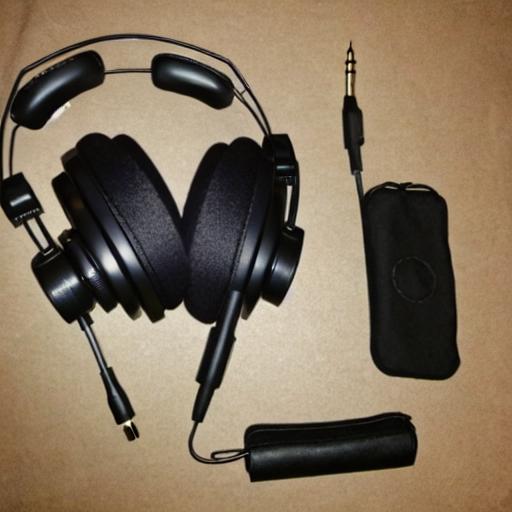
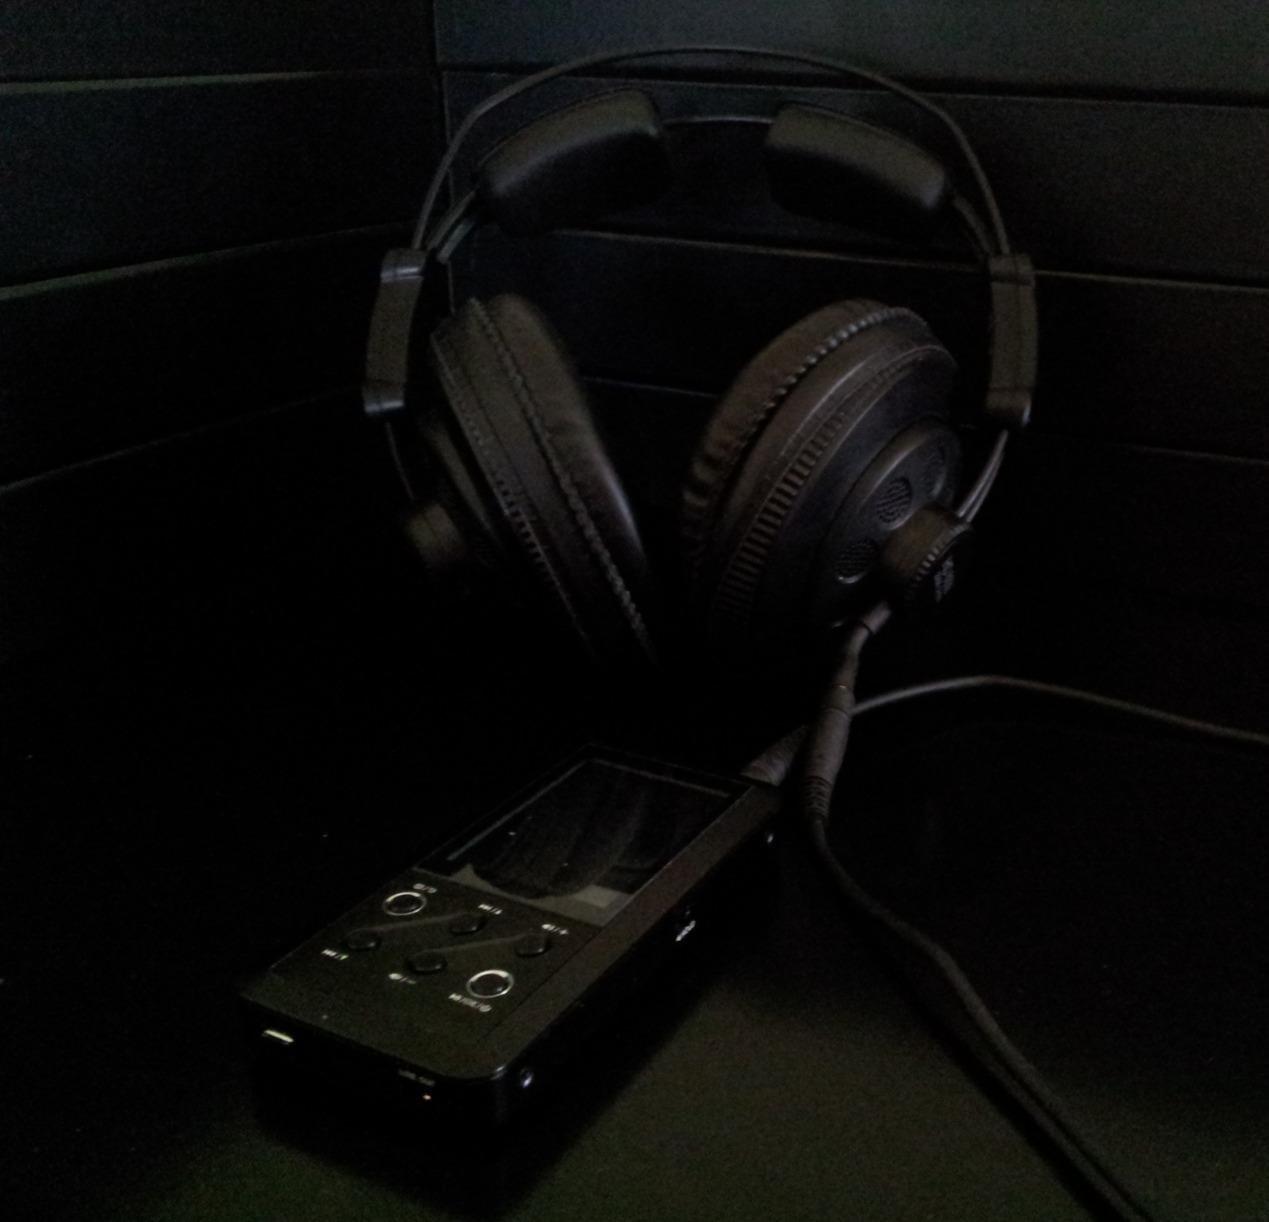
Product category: headphones
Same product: no